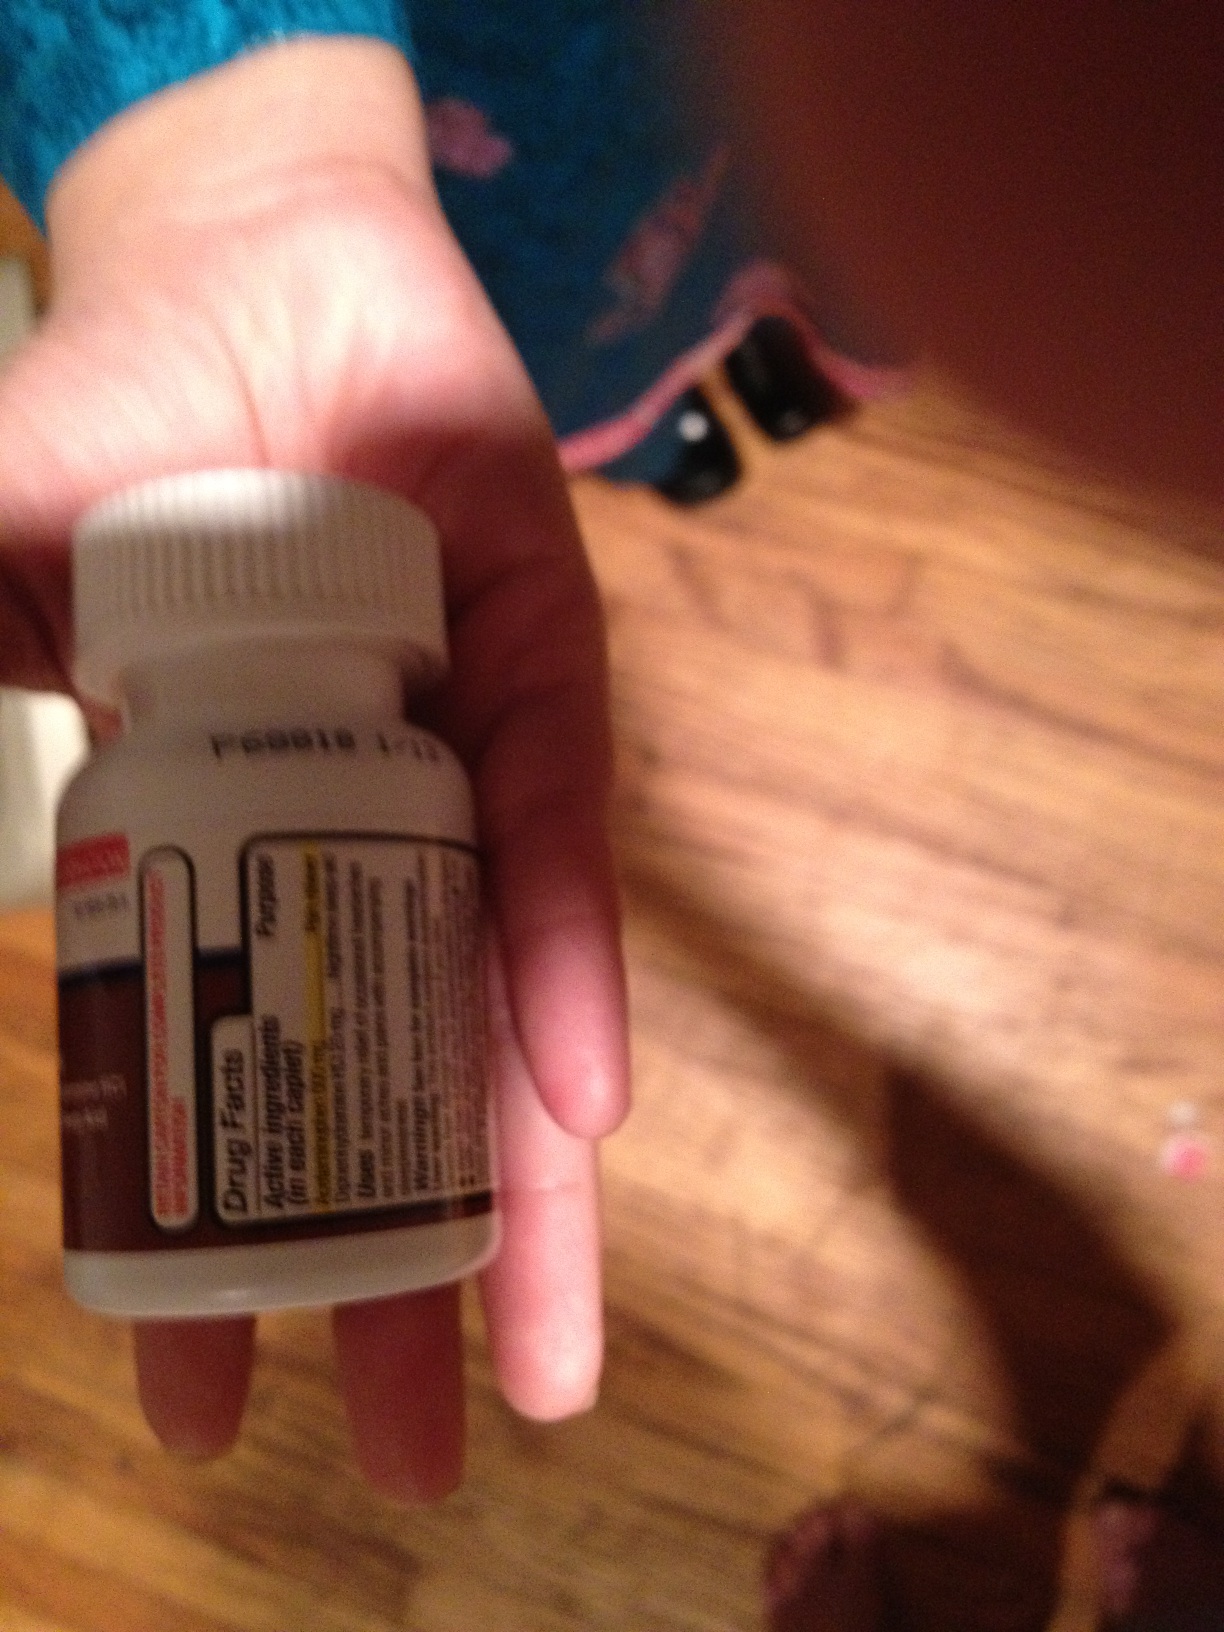Question: What kind of medicine is this?
Answer: unanswerable